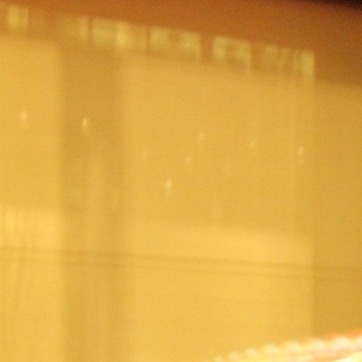
Material: plastic